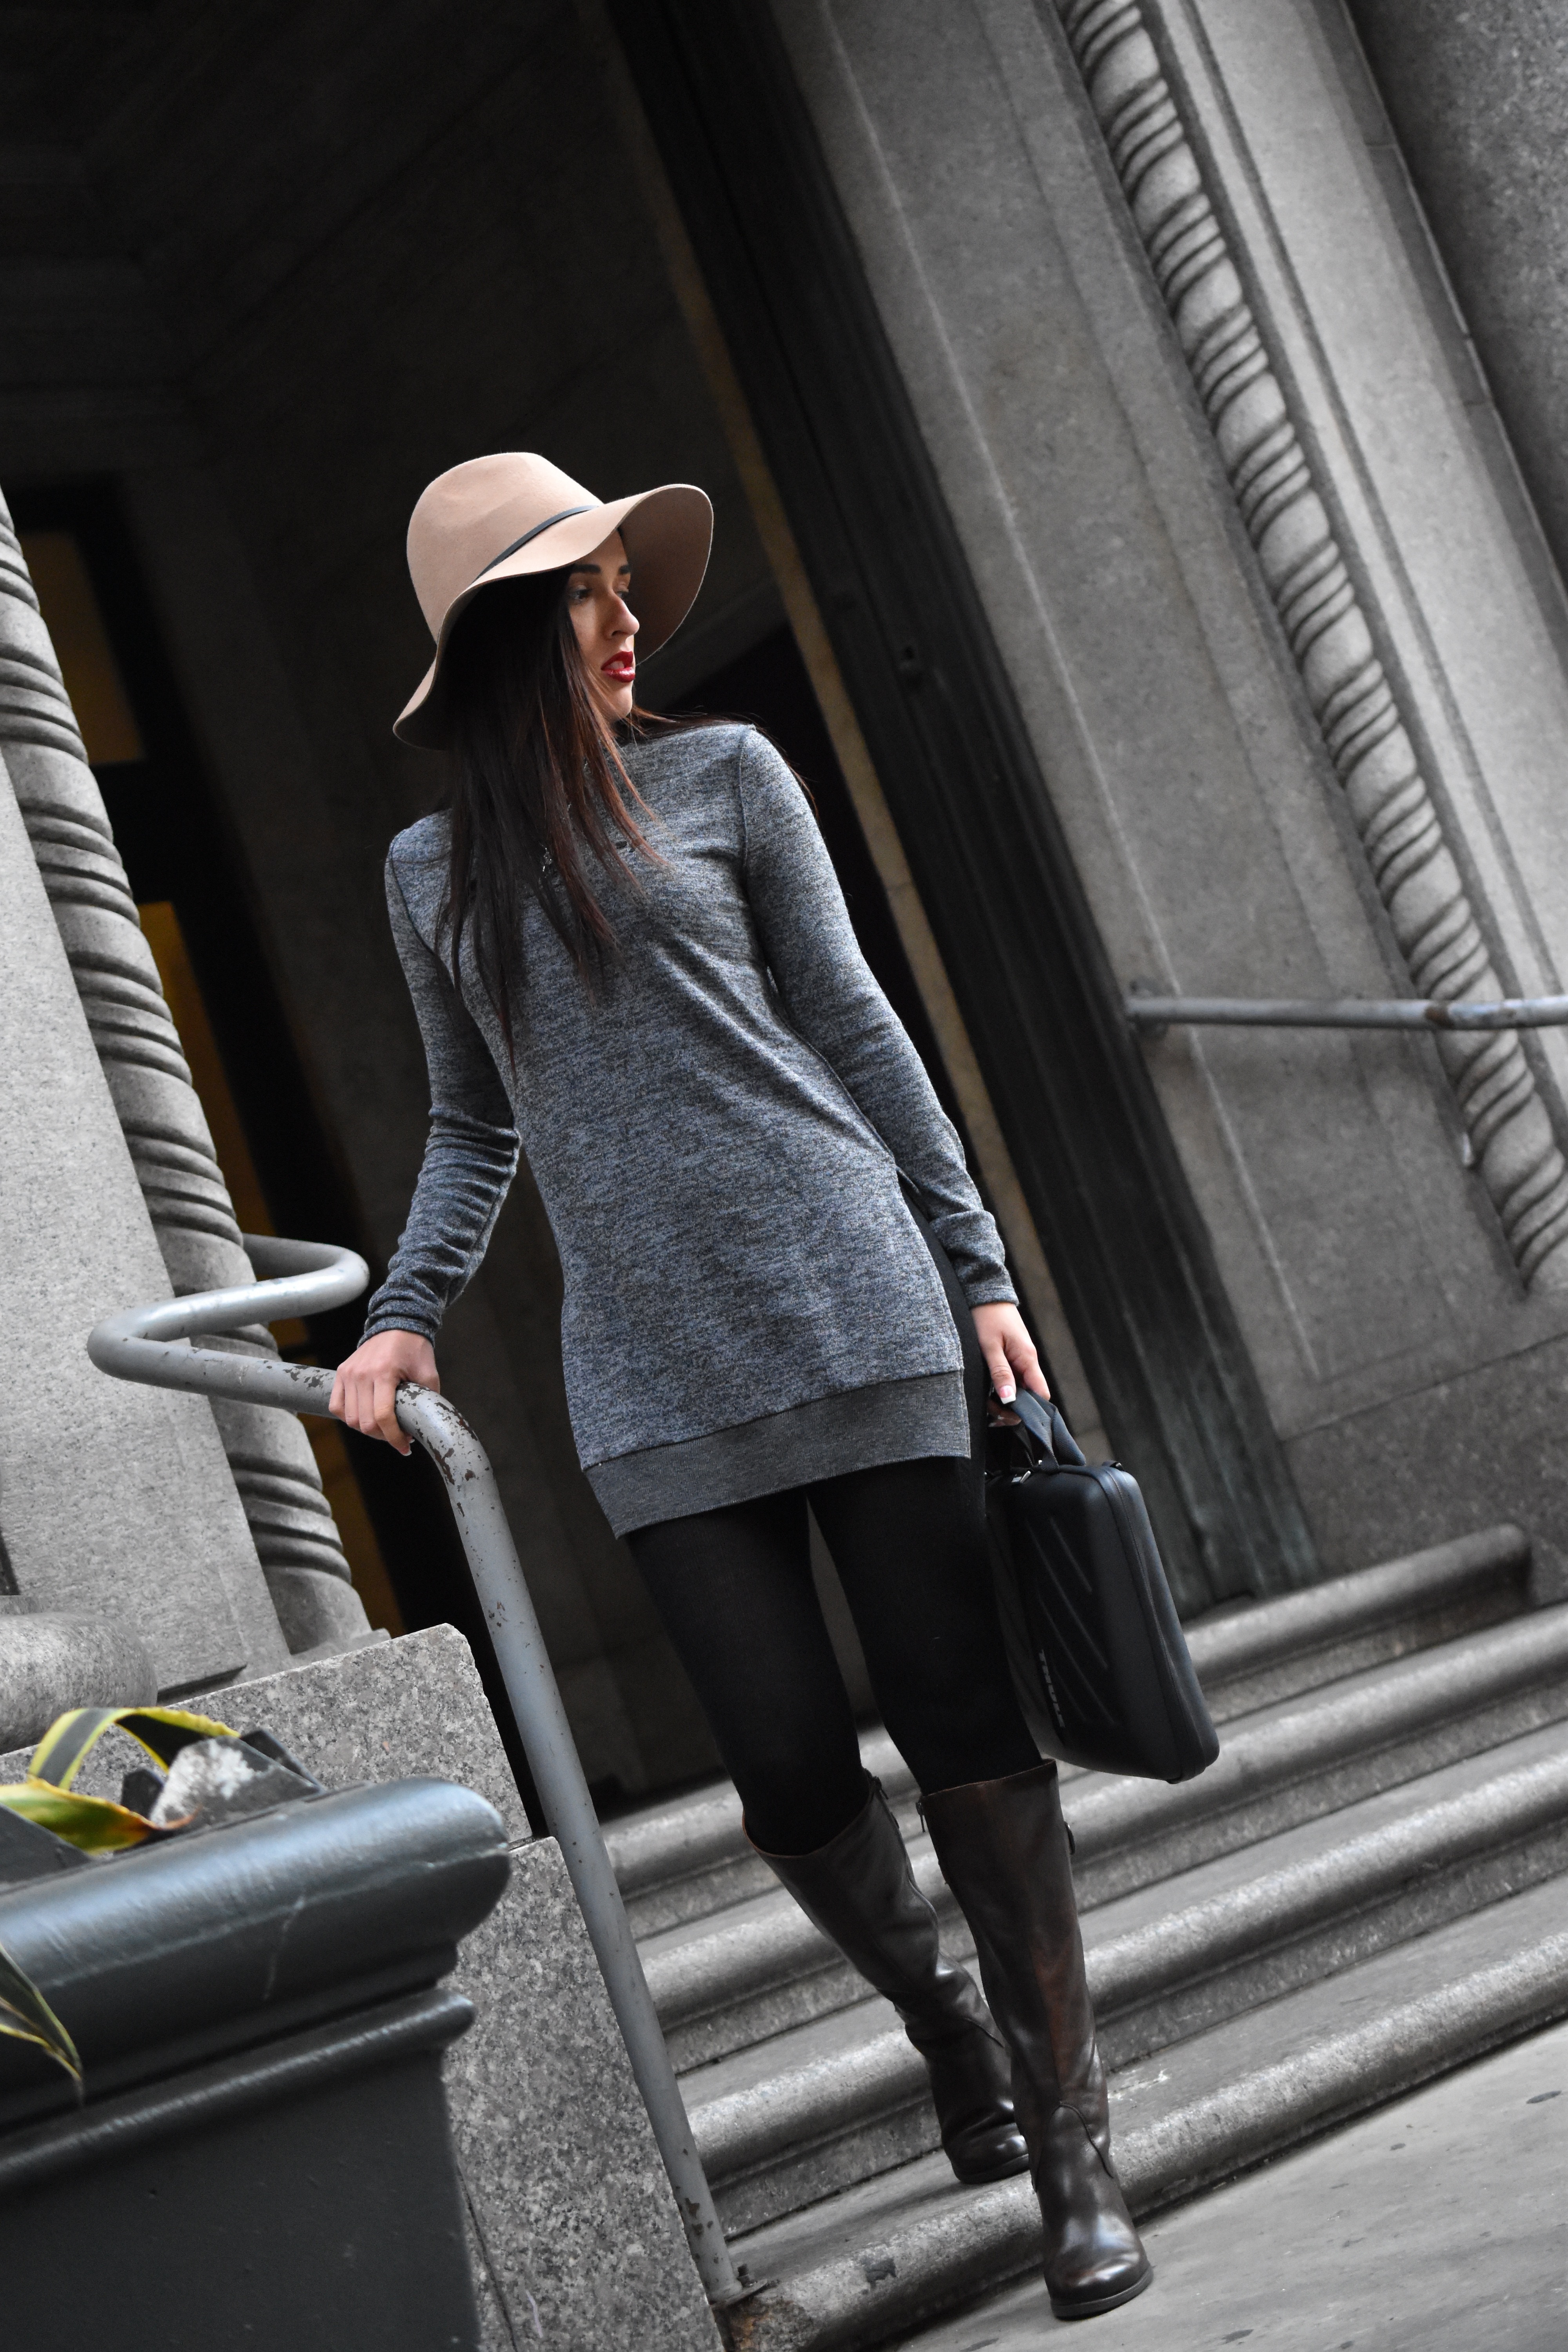
girl, white, leather, female, model, young, spring, hat, fashion, clothing, black, monochrome, lingerie, textile, women, footwear, pose, beauty, sexy, bella, sensual, photo shoot